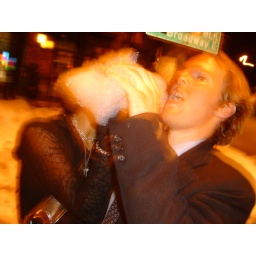
this photo was taken by the red skirted girl in the following picture.